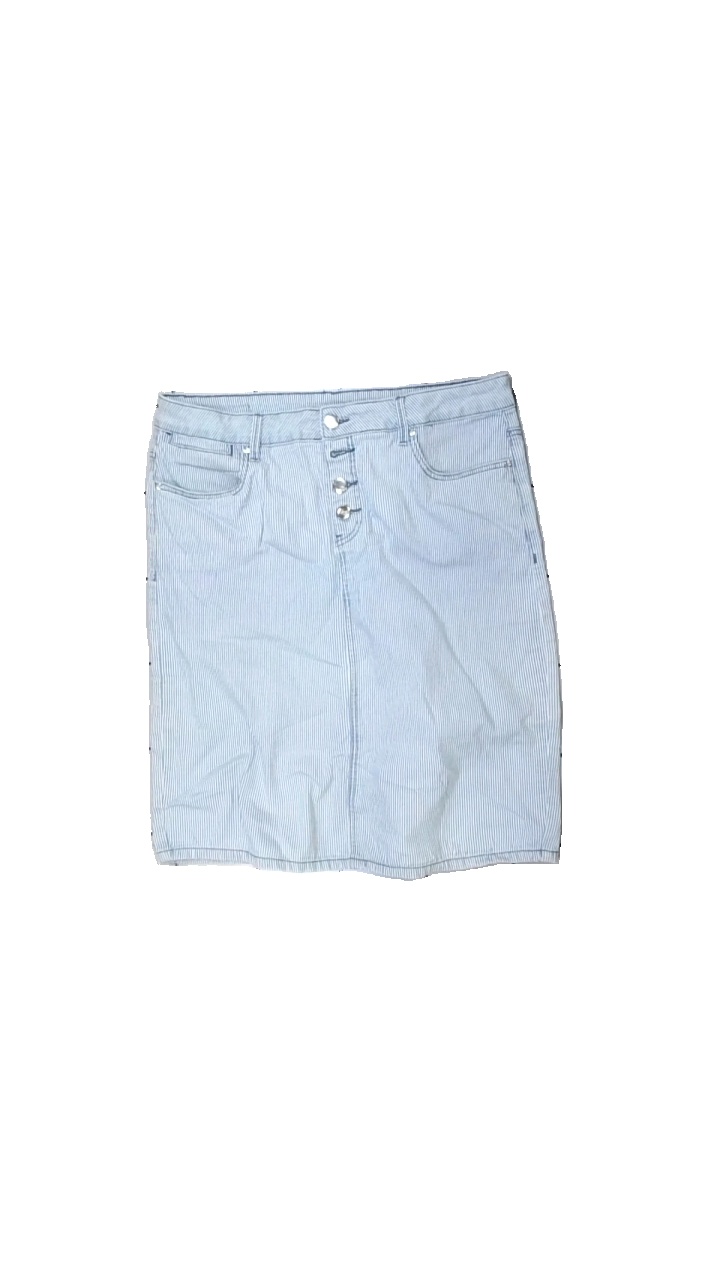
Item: Skirt (Ladies)
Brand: Flash
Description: randig kjol
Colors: White, Blue
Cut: Regular
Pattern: Striped
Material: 100% cotton
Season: All
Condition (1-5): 5
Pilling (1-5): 5
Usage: Reuse
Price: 50-100